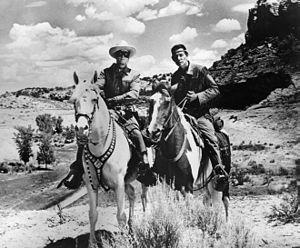
The Lone Ranger est un personnage de fiction américain, et plus précisément de western, a été créé par George W. Trendle et est apparu dans un feuilleton radiophonique écrit par Fran Striker en 1933, puis dans une série télévisée de 1949 à 1957. Peu connu en France, il est une icône de la culture pop américaine.